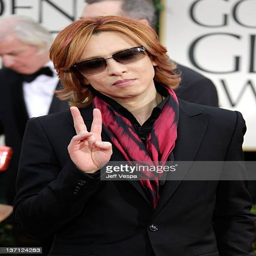
heavy metal artist arrives at awards held